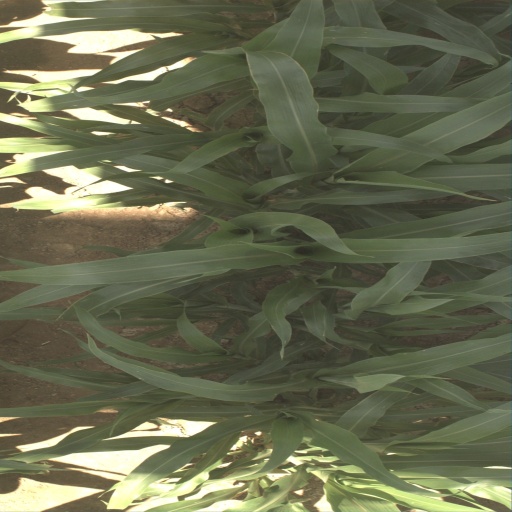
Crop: sorghum